Wijnendale Castle

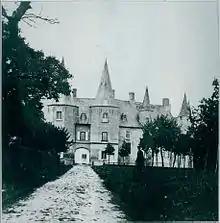
Wijnendale Castle in 1852

In 1833 the domain was bought by a banker from Brussels, Josse-Pierre Matthieu, who had the castle rebuilt between 1837 and 1852. His son Joseph Louis Matthieu modified it in 1877 and gave it its present romanticized, mediaeval form.